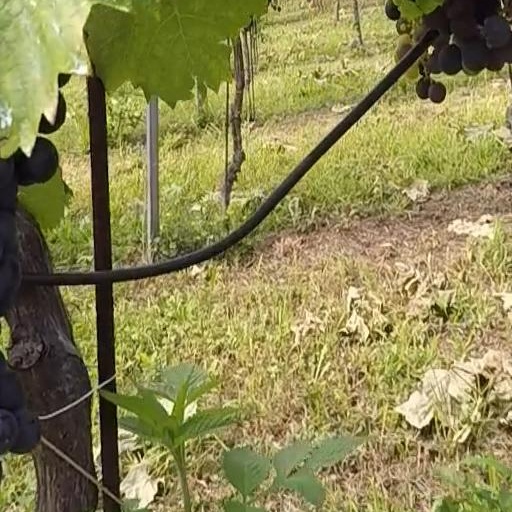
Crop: grape